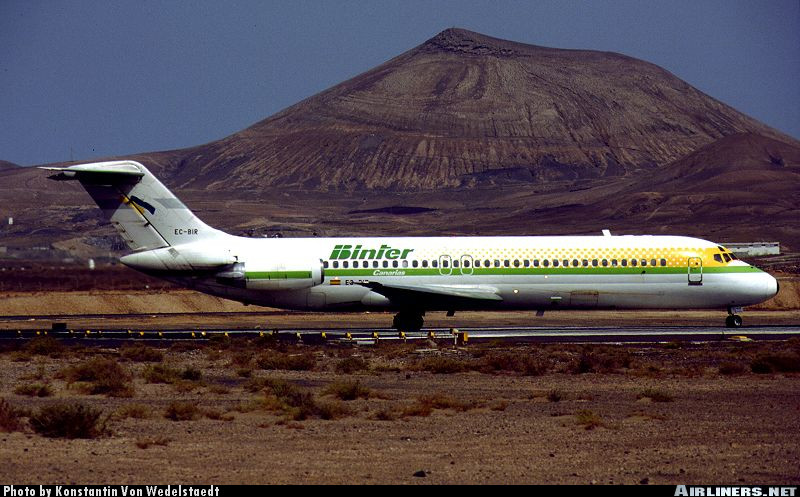
Vehicle type: Planes